Jan Dziedziczak

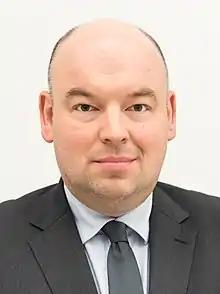
Dziedziczak in 2023

Jan Michał Dziedziczak (born 3 August 1981 in Warsaw) is a Polish politician and political scientist, currently the minister in the Chancellery of the Prime Minister responsible for the "Polish diaspora".